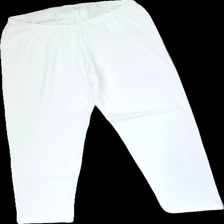
View: front
Type: Tights
Category: Ladies
Brand: Missing
Colors: White
Material: 100% cotton
Cut: Regular, Tight, Cropped
Season: All
Price range: 50-100
Recommended usage: Reuse